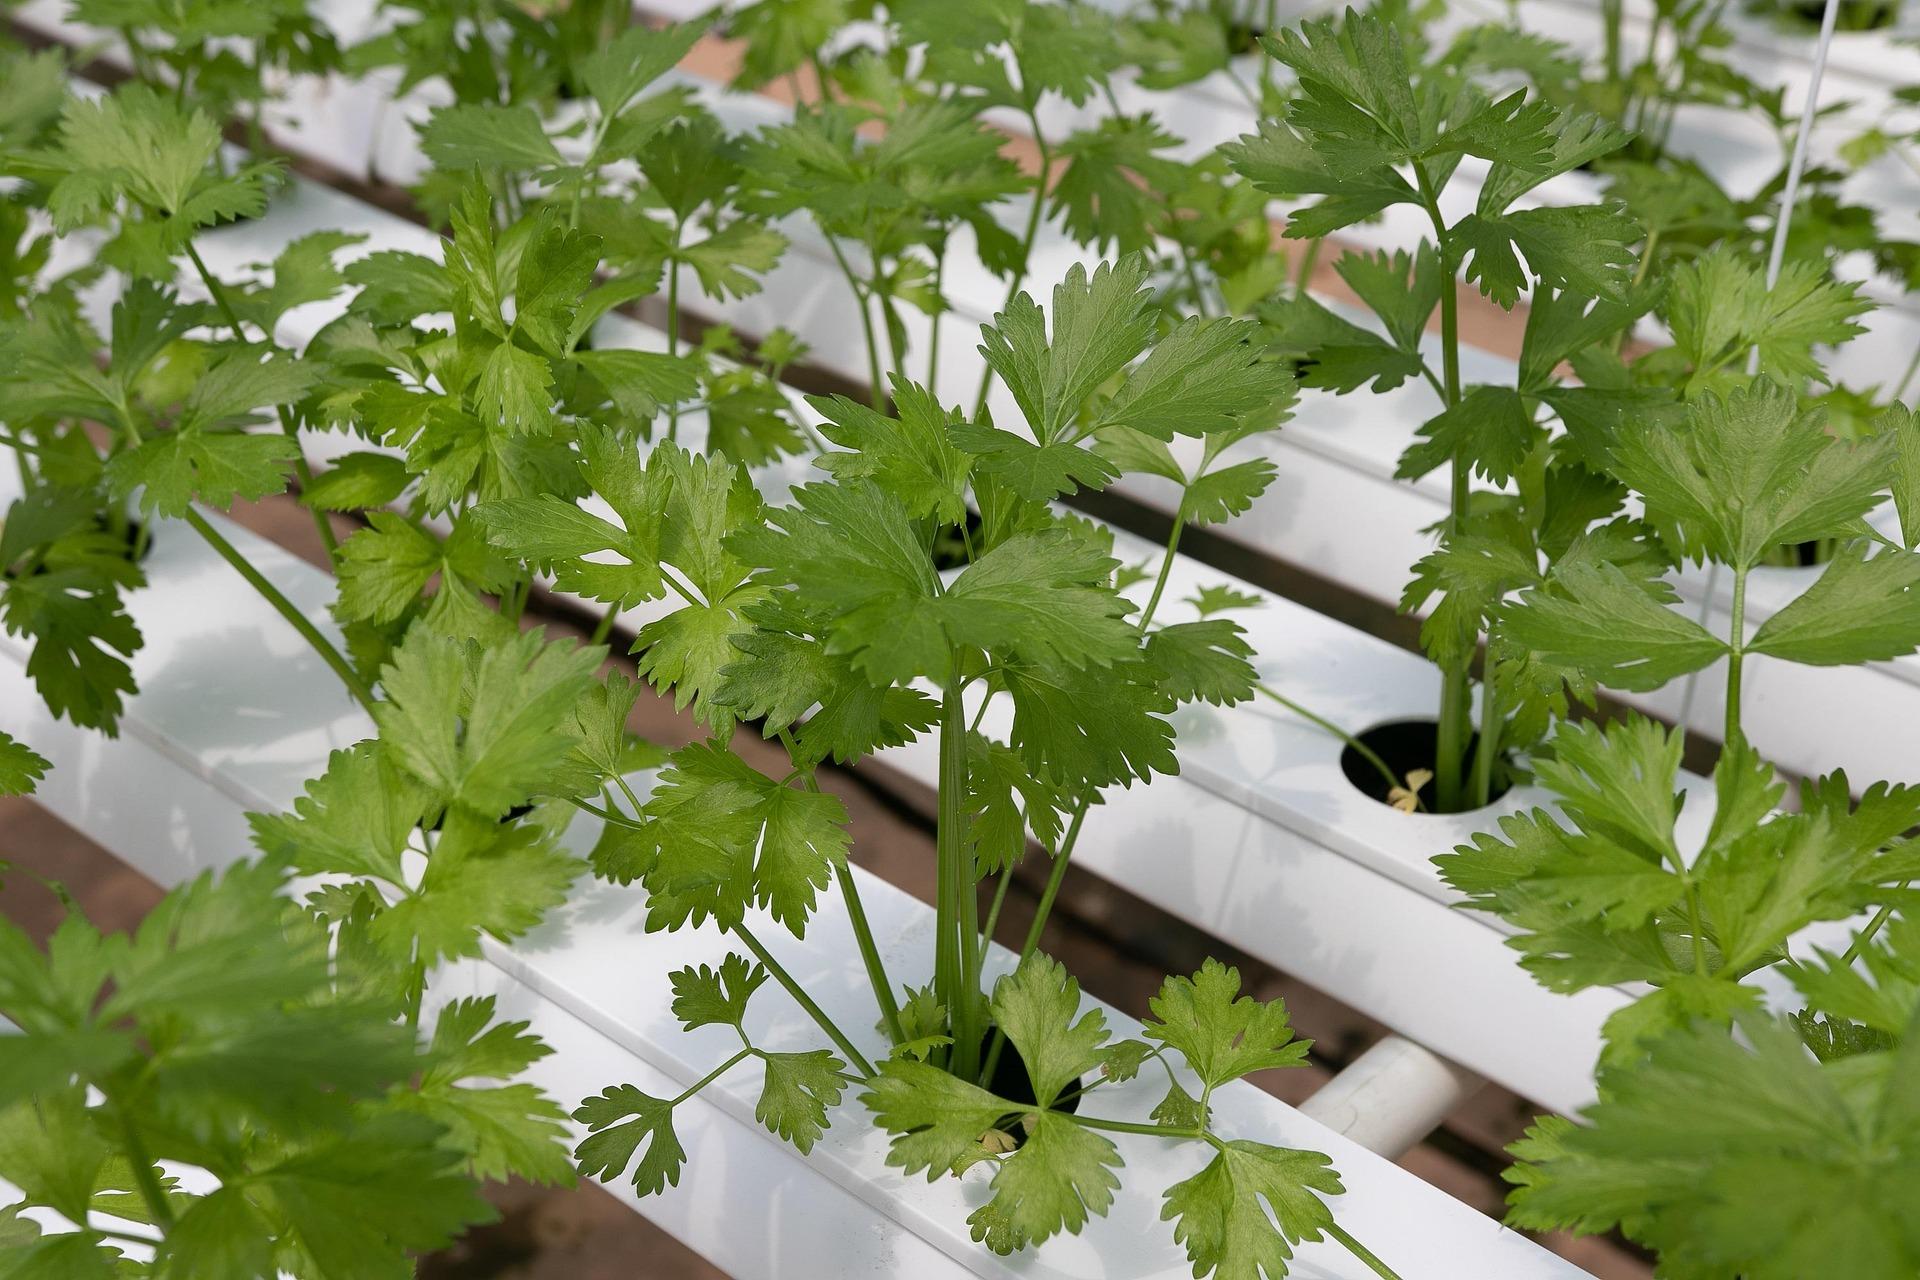
Mimea iliyokua na kustawi vizuri na kunawiri yenye rangi ya kijani kibichi, iliyooteshwa kwa kutumia njia za kisasa za kilimo cha kihaidroponi kinachohusisha matumizi ya maji yaliyotiwa virutubishi mbalimbali na muhimu kwa ajili ya ukuaji wa mimea bila kuhusisha matumizi ya udongo.